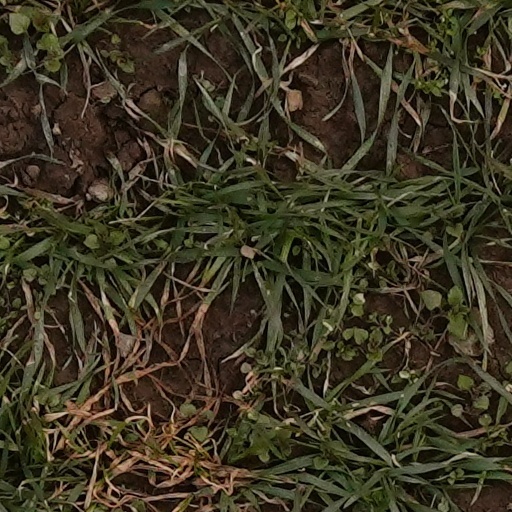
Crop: wheat